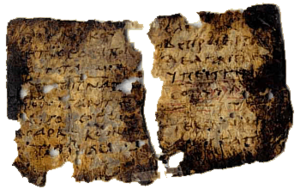
Le Coran est le texte sacré de l'islam. Pour les musulmans, il reprend verbatim la parole de Dieu. Ce livre est à ce jour le premier et le plus ancien document littéraire authentique connu en arabe ; la tradition musulmane le présente comme le premier ouvrage en arabe, avec le caractère spécifique d'inimitabilité dans la beauté et dans les idées.